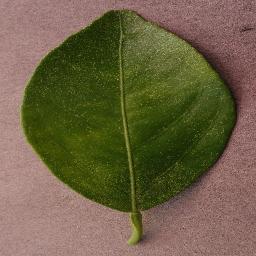
Label: Orange___Haunglongbing_(Citrus_greening)